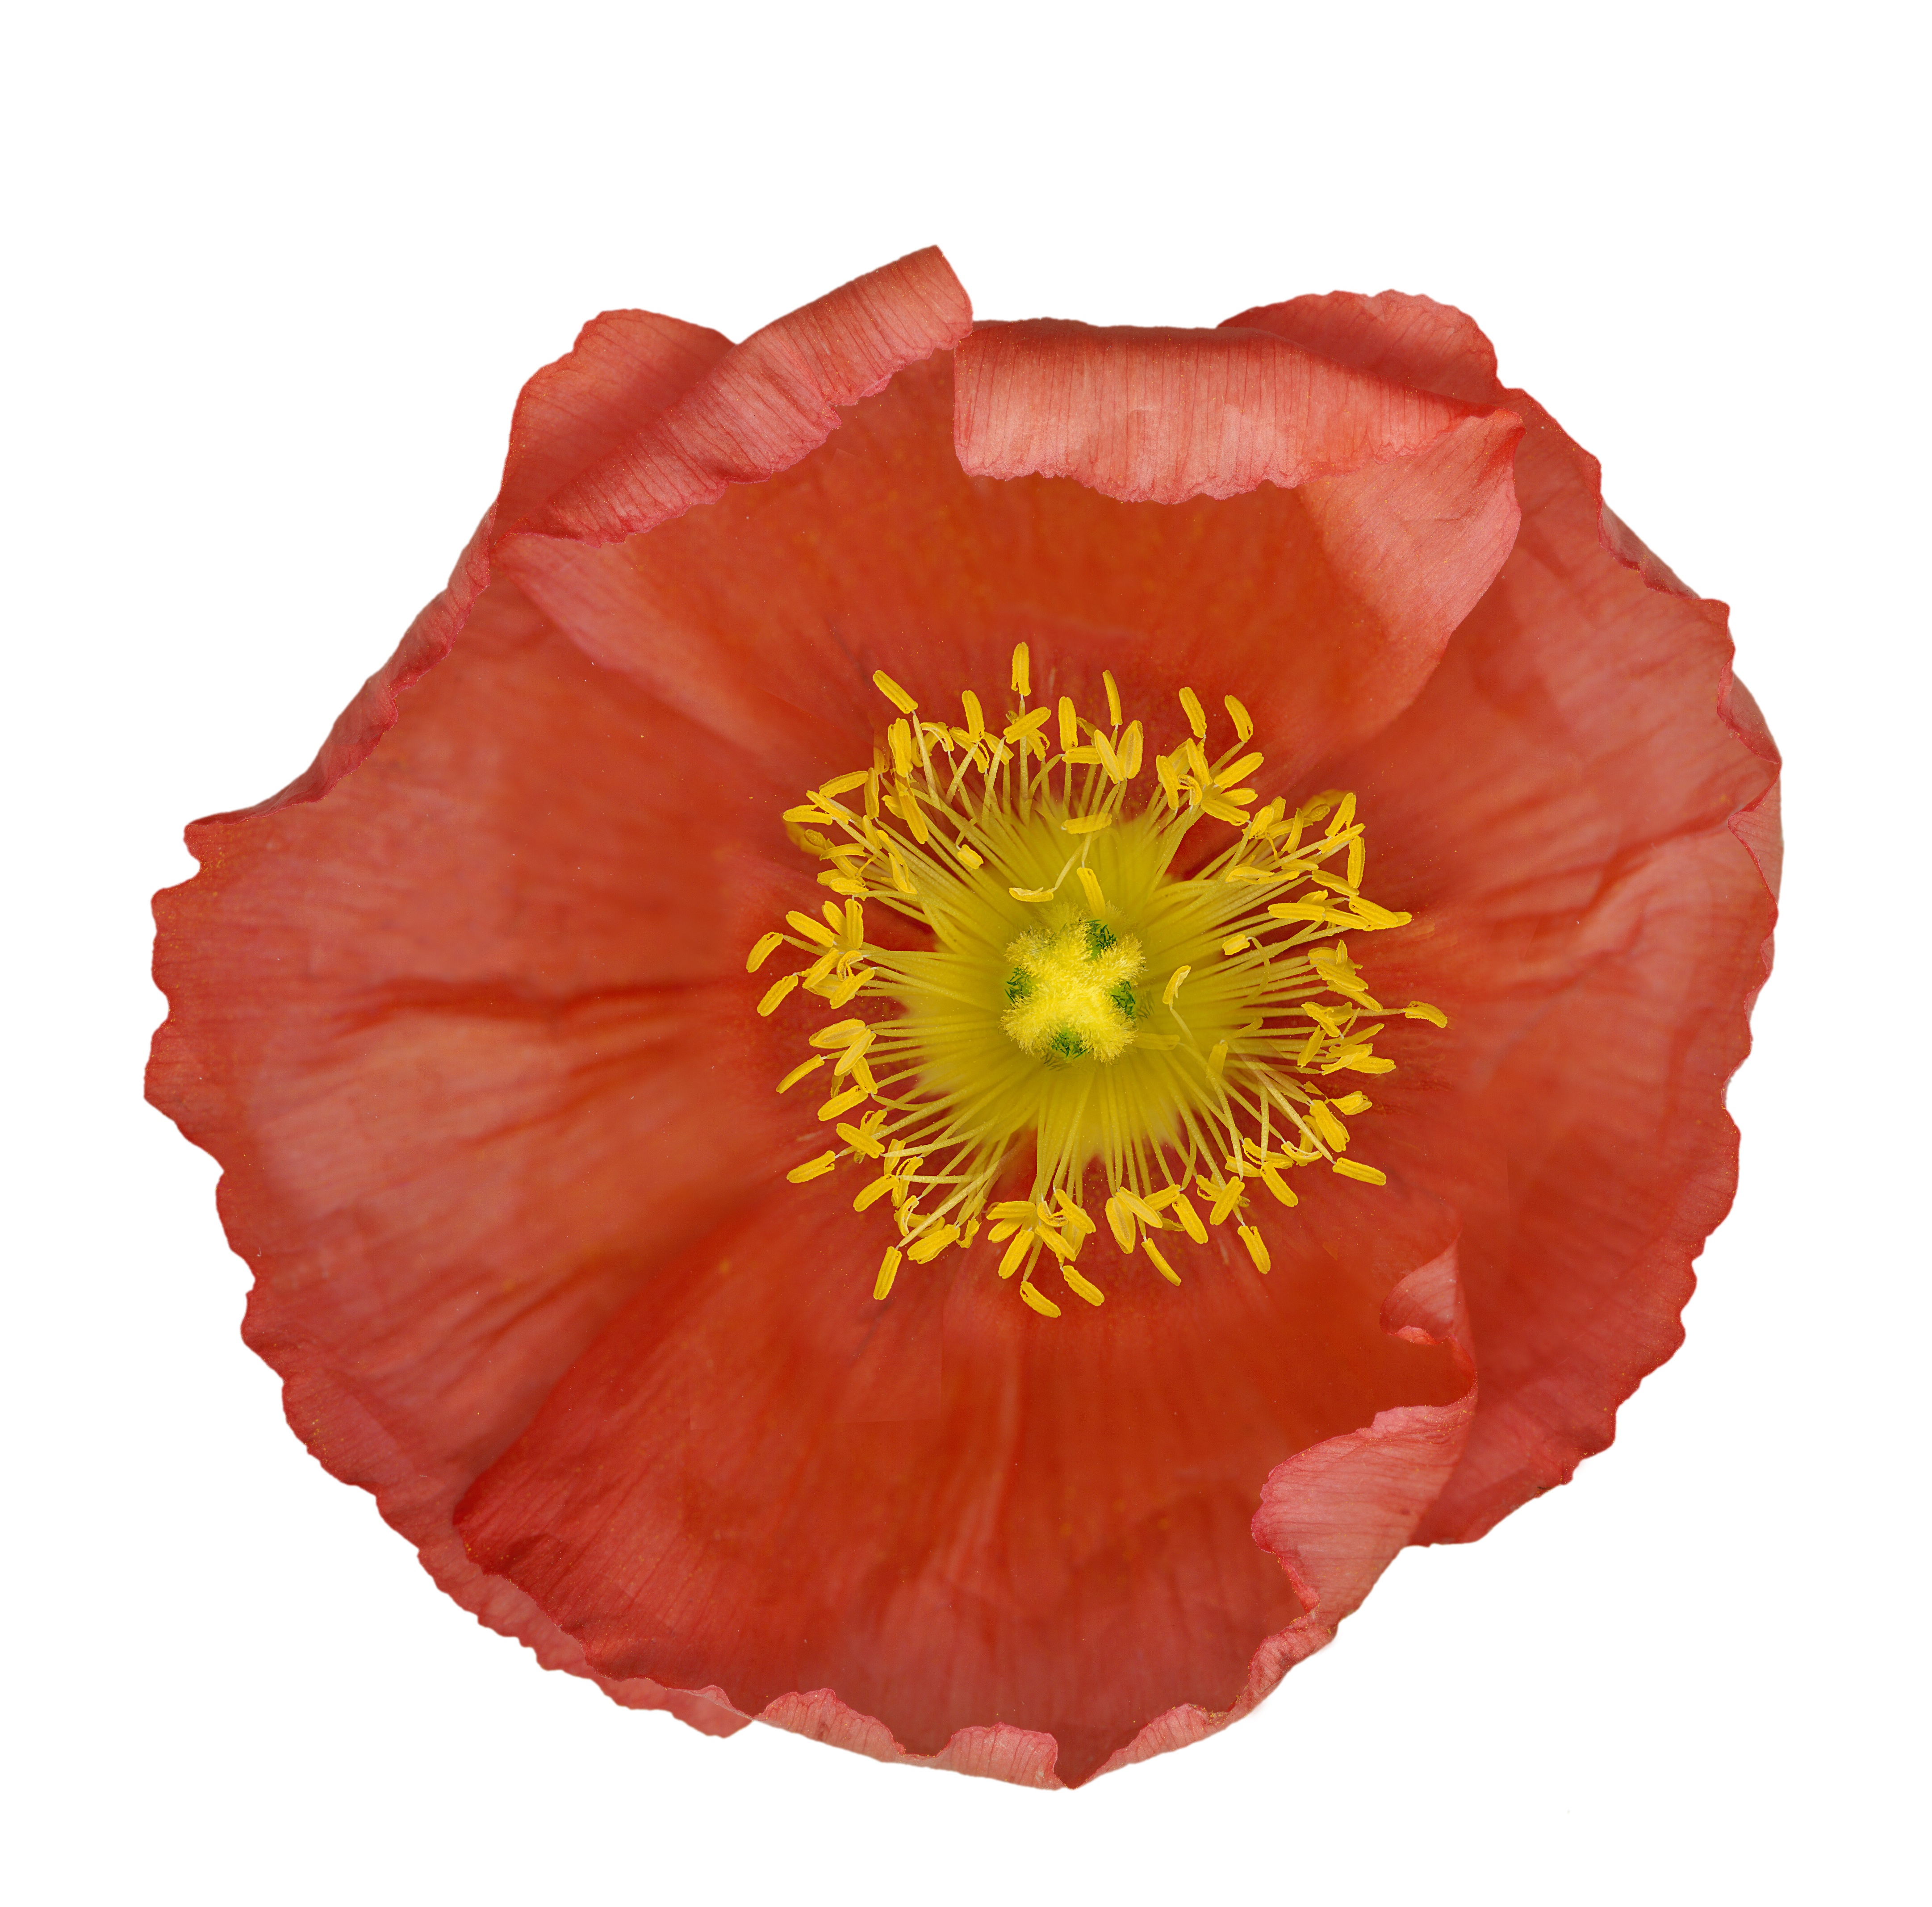
plant, flower, petal, pistil, poppy, flowering plant, land plant, poppy family